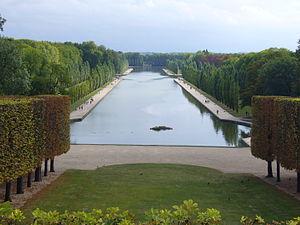
Grand Canal, Sceaux, Hauts de Seine, France